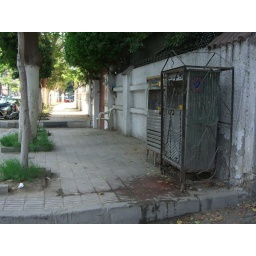
Free water station on a street in Mohandasiin